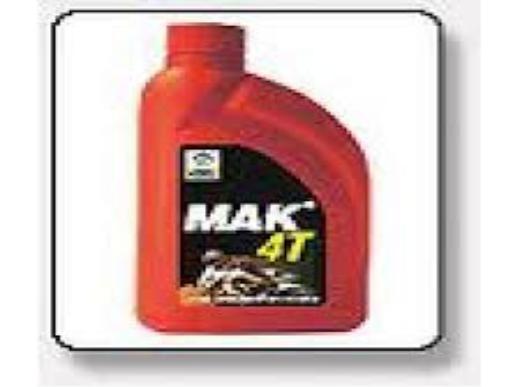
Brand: mak lubricants
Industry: Necessities